Sphagnum

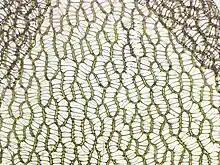
"Sphagnum" cells

"Sphagnum" has a distinctive cellular structure. The stem portion consists of two important sections. The pith which is the site of food production and storage, and the cortical layer which serves to absorb water and protect the pith. Mosses have no vascular system to move water and nutrients around the plant. Thus tissues are thin and usually one cell thick to allow them to diffuse easily. "Sphagnum" mosses have two distinct cell types. There are small, green, living cells with chlorophyll (chlorophyllose cells) that produce food for the plant. Additionally, there are larger hyaline or retort cells that are barrel shaped and have a pore at one end to allow for water absorption and improved water-holding capacity. These unique cells help "Sphagnum" to retain water during prolonged UV exposure.